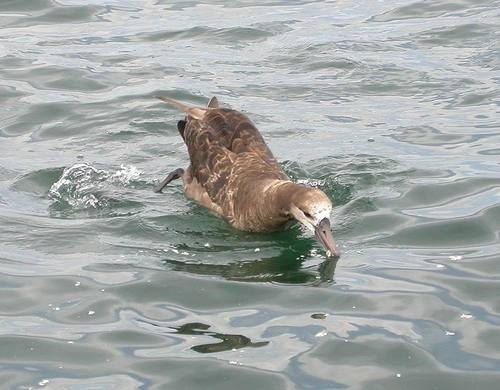
a mostly brown bird with a white face and a brown beak.
a mostly brown colored bird with white head and long beakthe bird has brown coverts, black bill and light brown crown.
a fully brown bird with brown legs and a brown duck shaped bill.
a grey duck with a lighter speckled pattern near the base of the bill.
this bird is brown with white and has a long, pointy beak.
this is a large beautiful bird, with strong looking features, including black tarsus and thighs, a strong flat brown large bill, brown feathers in various shades of brown, but whiter near the bill, and with dark brown small eyes.
this particular bird has a belly that is brown and tan and whitethe bird is light brown in color and has a head that is brown with a thick bill.
this bird has a brown crown, brown primaries, and a brown belly.
Species: Black Footed Albatross